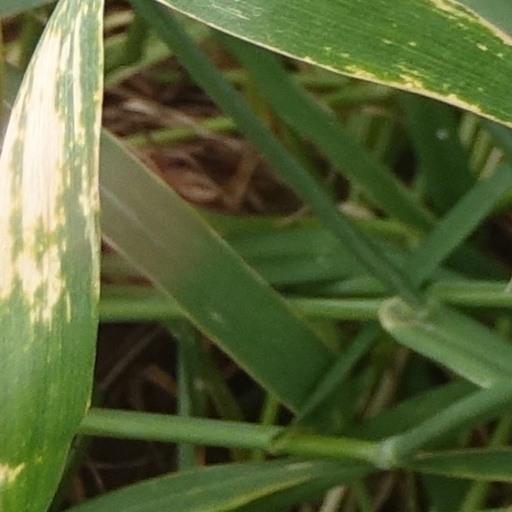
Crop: wheat